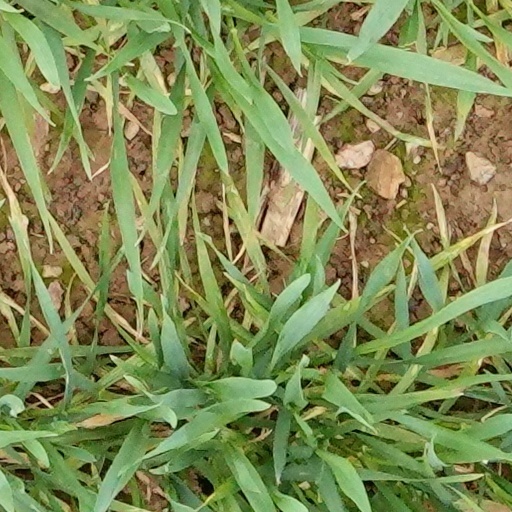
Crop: wheat